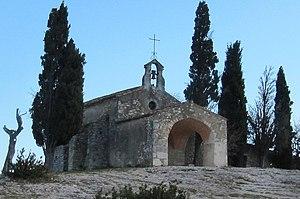
Clocher-mur de la Chapelle Sainte Sixte d'Eygalières. Monument historique